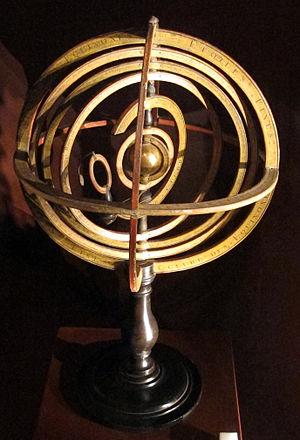
Une sphère armillaire est un instrument anciennement employé en astronomie pour modéliser la sphère céleste. Elle était utilisée pour montrer le mouvement apparent des étoiles, du Soleil et de l’écliptique autour de la Terre. Le système de référence est alors le système géocentrique dit aussi « système de Ptolémée ». Autrement dit il s’agit d'un modèle dans lequel on considère la Terre comme le centre de l’Univers.